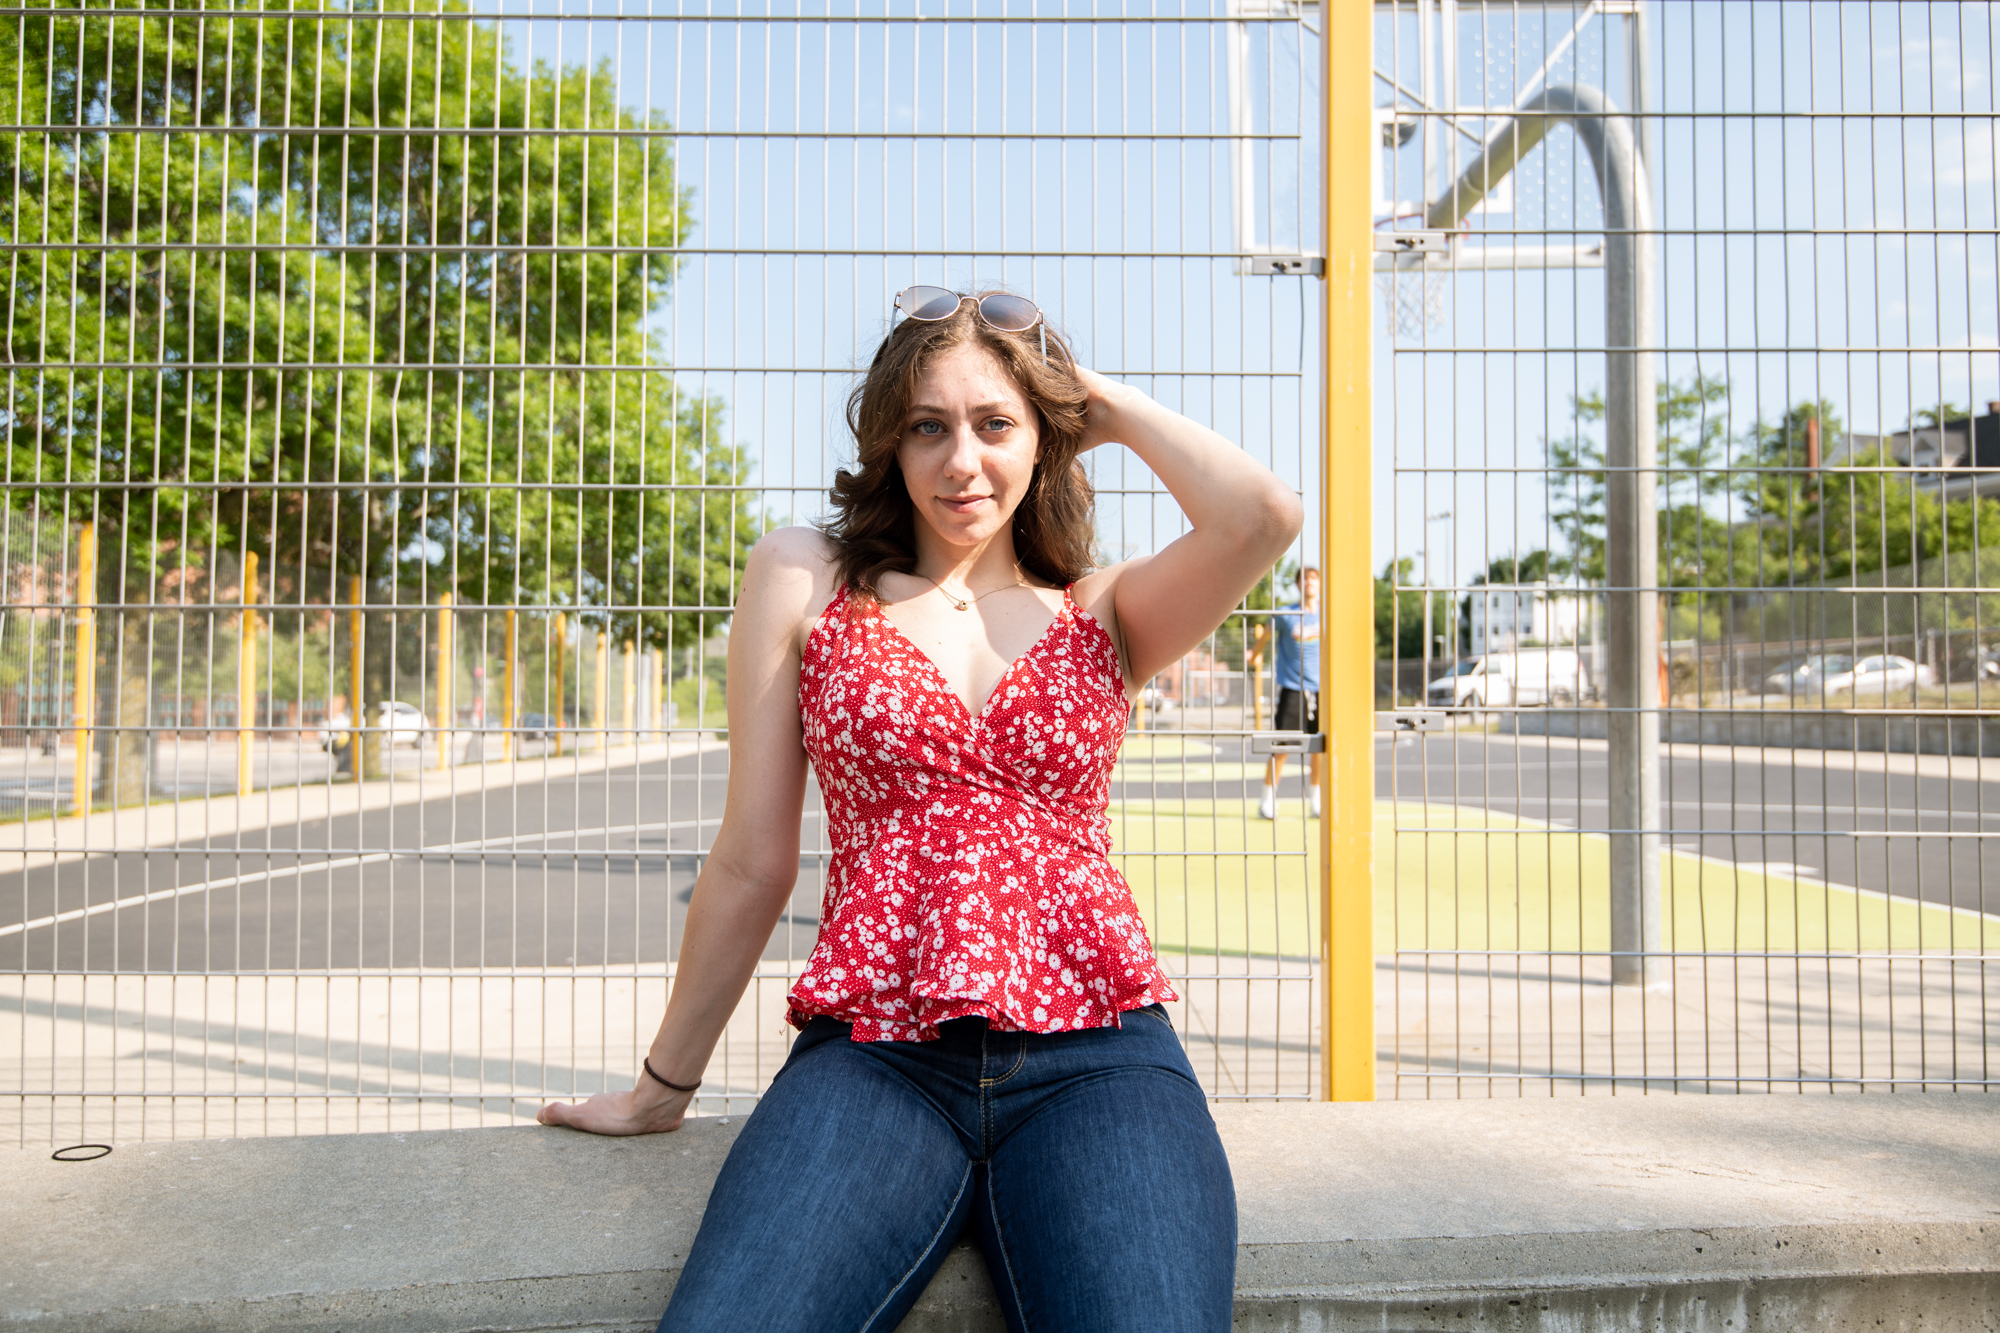
jeans, beauty, yellow, pink, blond, shoulder, leg, denim, fashion, fun, sitting, lip, street fashion, smile, photography, summer, thigh, waist, photo shoot, model, textile, leisure, pattern, long hair, shirt, style